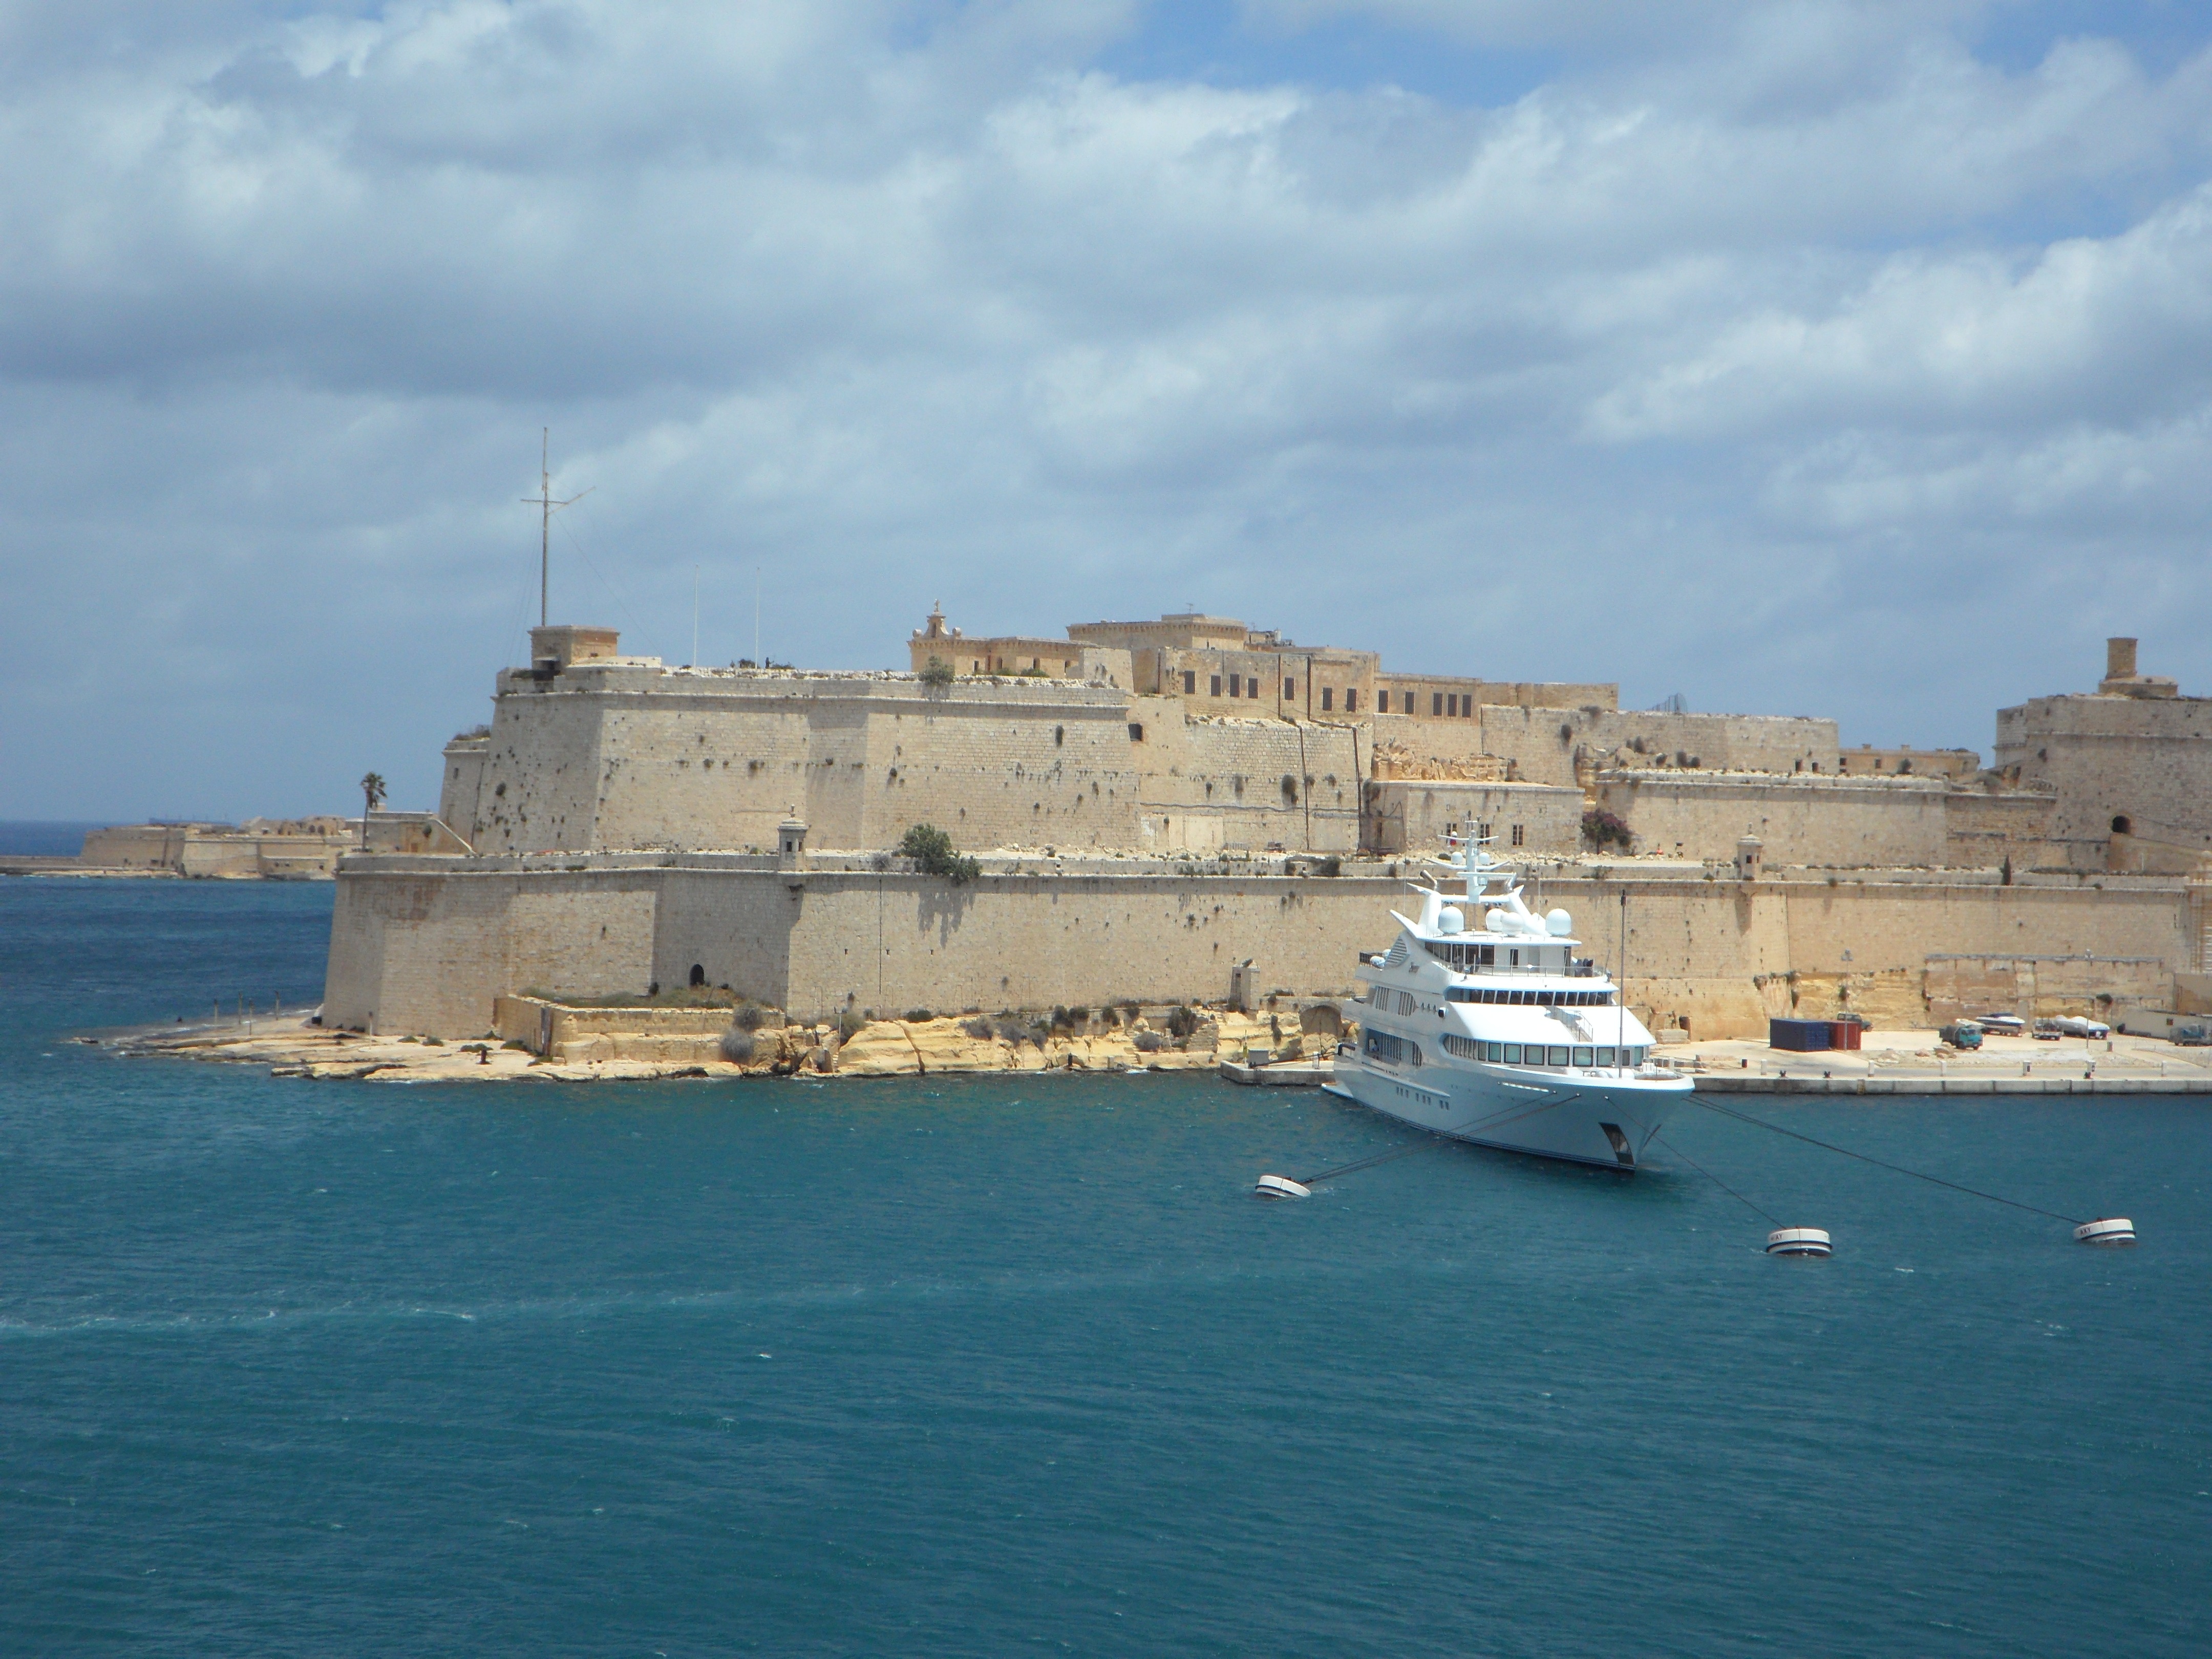
sea, coast, ocean, boat, ship, vacation, vehicle, bay, harbor, port, terrain, ferry, fortress, walls, fort, channel, malta, watercraft, cruise ship, historically, cape, passenger ship, defense system, vittoriosa, birgu